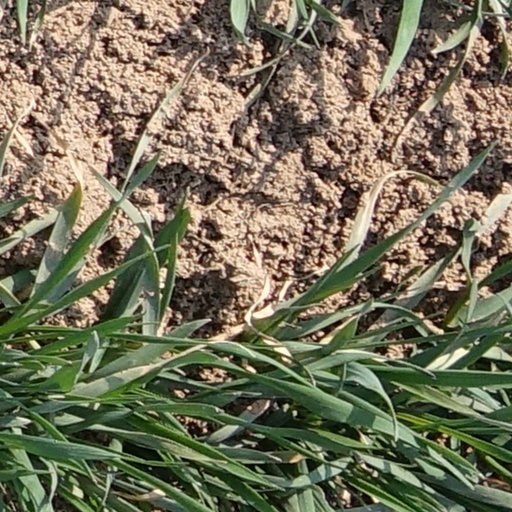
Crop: wheat